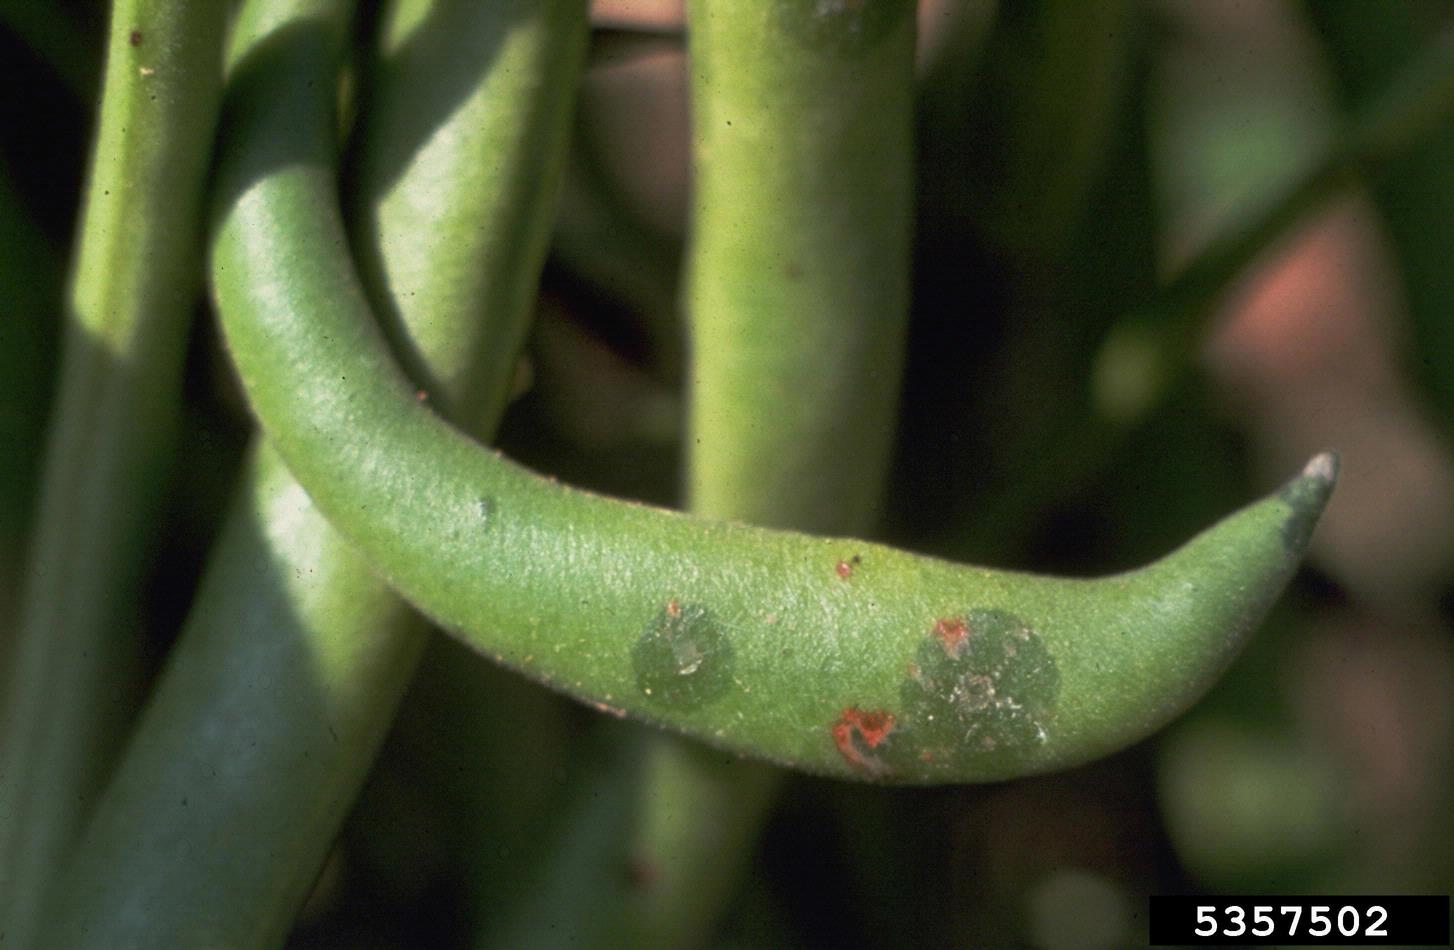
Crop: unknown
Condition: bean_halo_blight